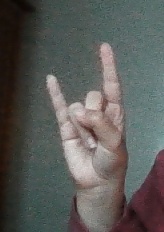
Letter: la